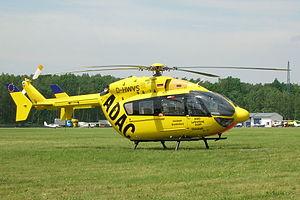
L’ADAC est un automobile club d’Allemagne. Avec 18,73 millions de membres en juillet 2013, elle est la plus grande d'Europe et la deuxième mondiale. C'est aussi la plus grande association mondiale de motards avec 1,5 million d'adhérents. Créé en 1903, cet automobile-club est très connu en Allemagne pour son rôle d'assistance routière, disposant d'une importante flotte de véhicules de dépannage et d'urgence médicale ainsi que d'une cinquantaine d'hélicoptères et de quelques avions médicalisés. Tous ces véhicules sont de couleur jaune leur valant le surnom d'« anges jaunes ». L'ADAC est aussi présente dans le sport automobile, organisant plusieurs compétitions allemandes d'importance.
Le MBB-Kawasaki BK 117, renommé Eurocopter EC145 puis Airbus Helicopters H145 suite aux changements de constructeurs, est un hélicoptère polyvalent bimoteur destiné aux marchés civil, parapublic et militaire. Il est le résultat d'un développement conjoint de 1979 entre Messerschmitt-Bölkow-Blohm et Kawasaki Heavy Industries.
Les services médicaux aériens désignent l'ensemble des moyens aériens utilisés pour déplacer des patients vers et depuis des établissements de santé et des lieux d'accident. Le personnel fournit une gamme complète de soins préhospitaliers et d'urgence à tous types de patients lors d'opérations d'évacuation sanitaire ou de sauvetage aéromédical à bord d'hélicoptères et d'avions à hélices ou à réaction.